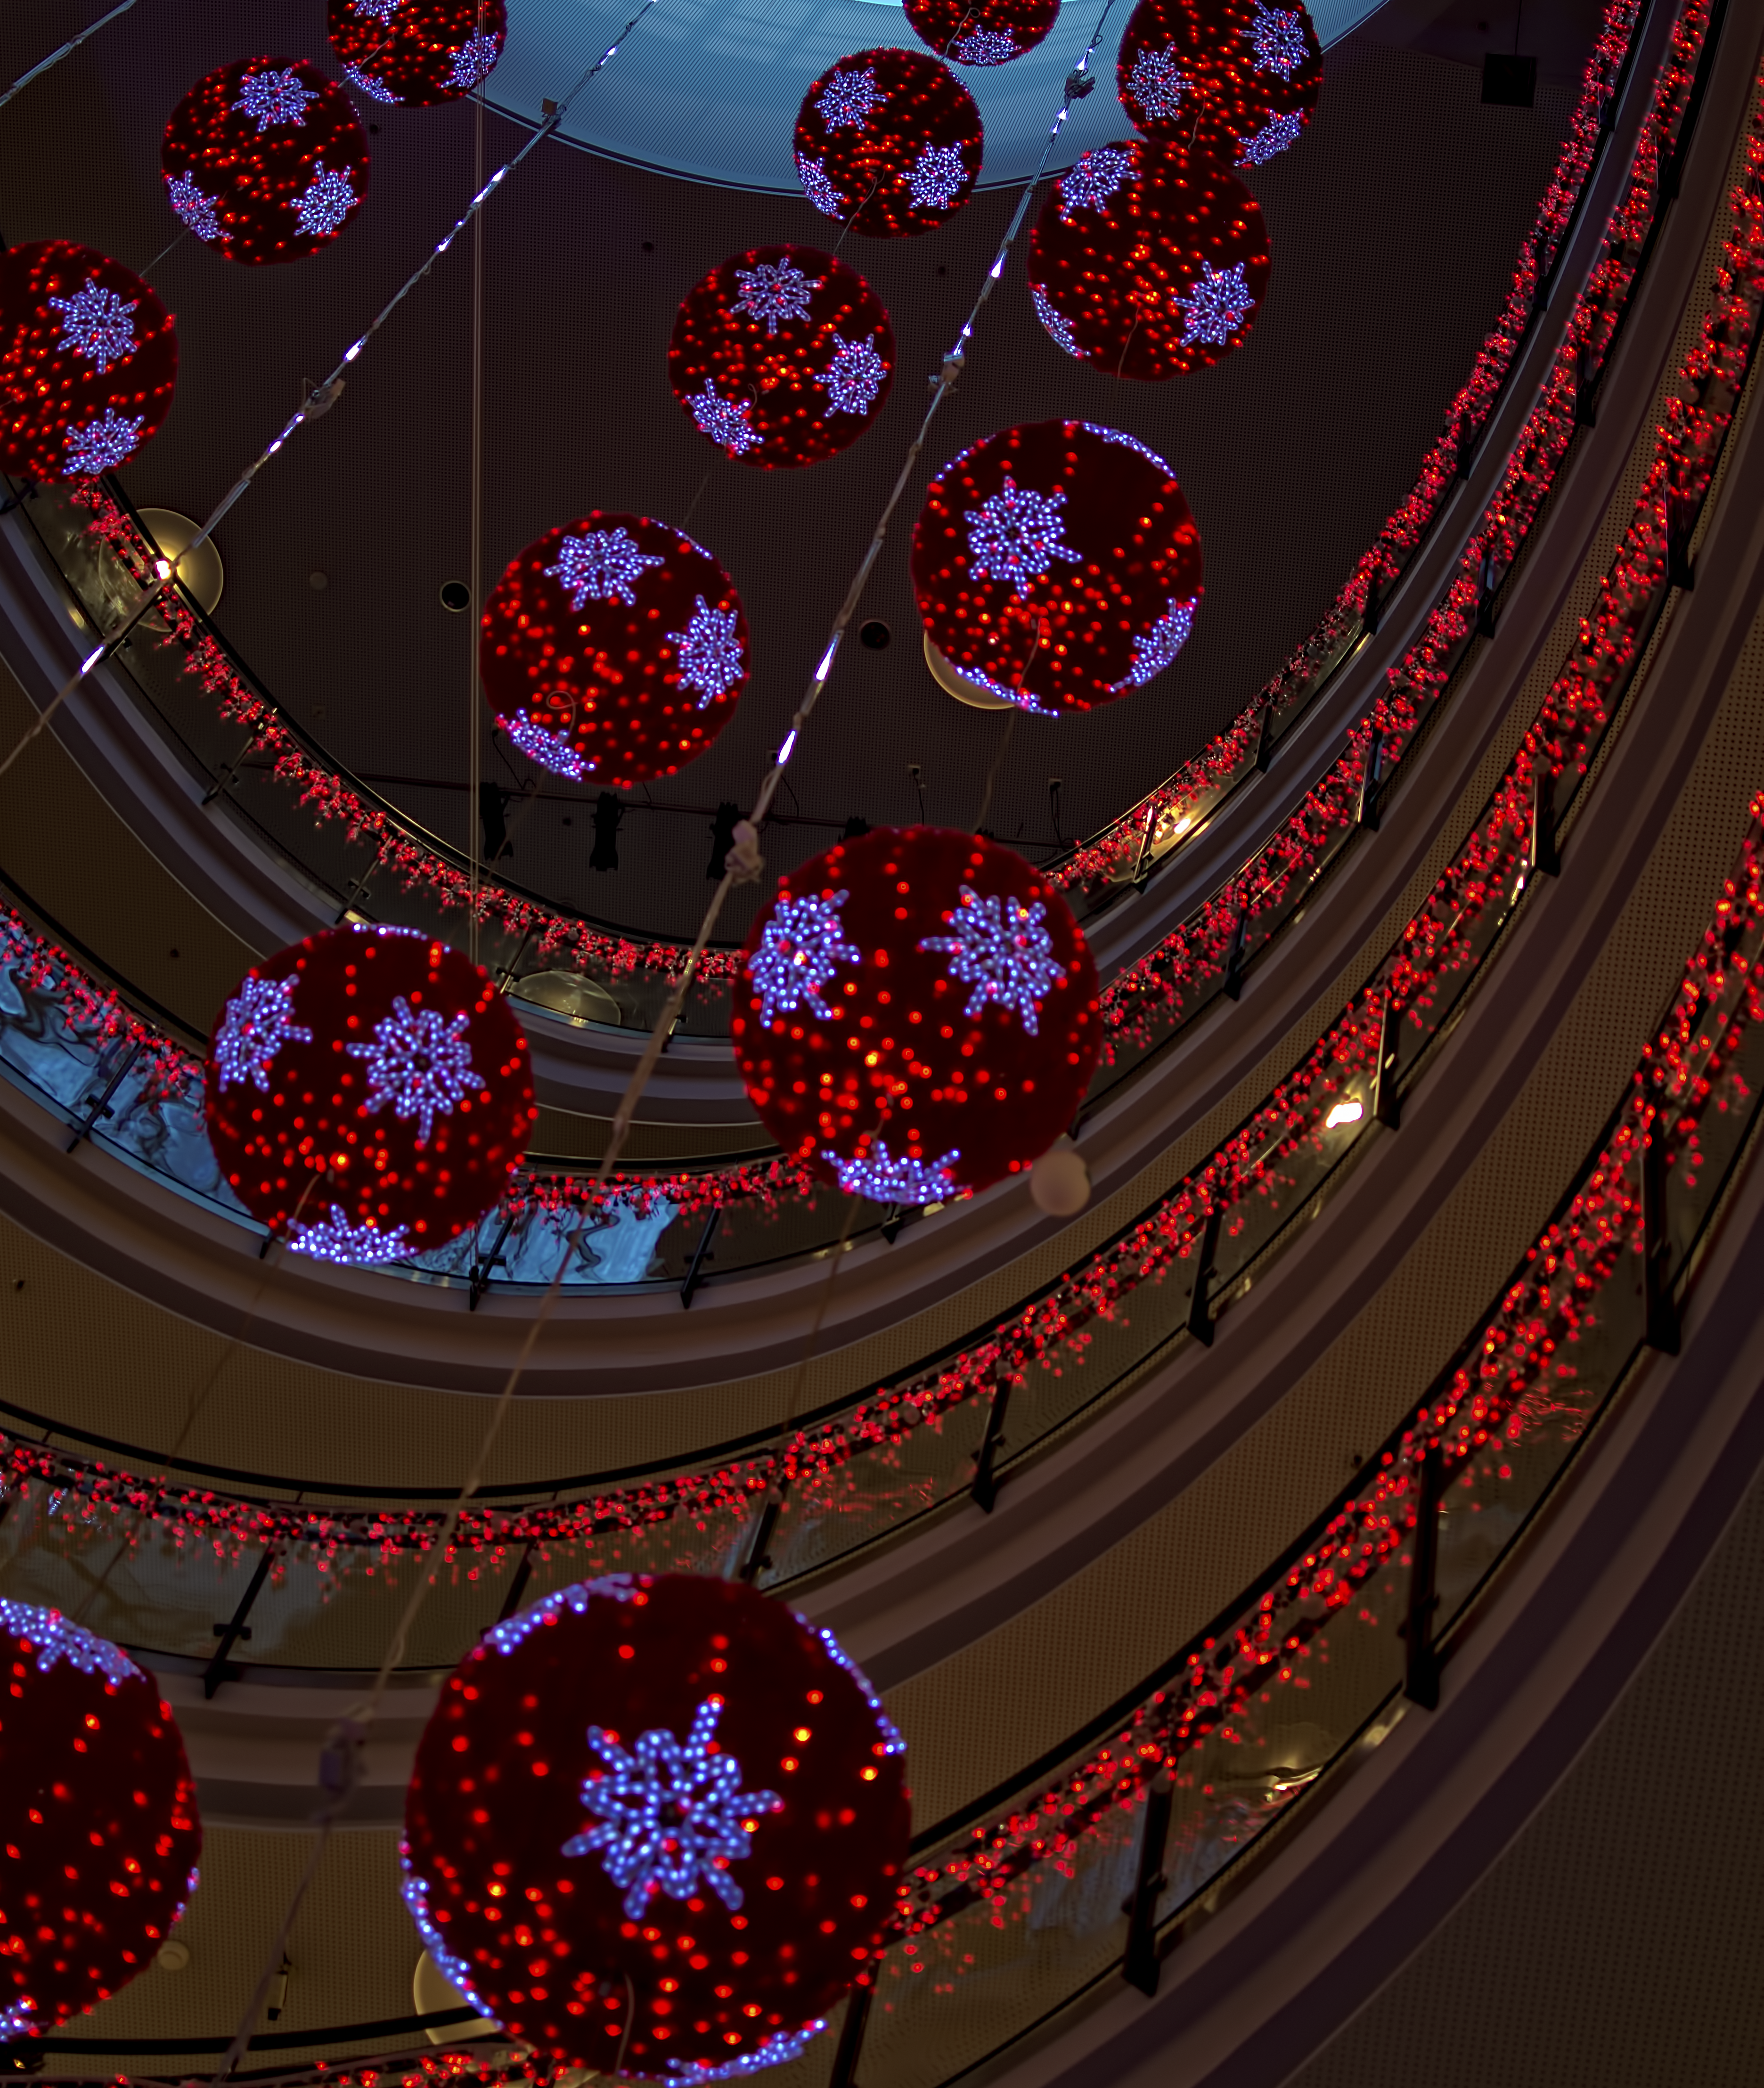
christmas, season, festive, theatre, lights, stage, symmetry, finland, helsinki, decorations, screenshot, kamppi